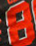
Number: 8